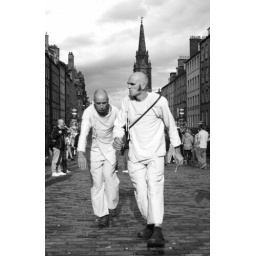
Fringe 2010 - the slow walking men in white 02